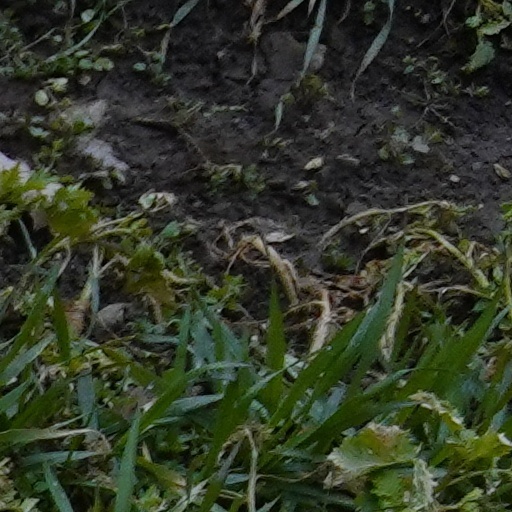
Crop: wheat